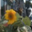
Label: sunflower